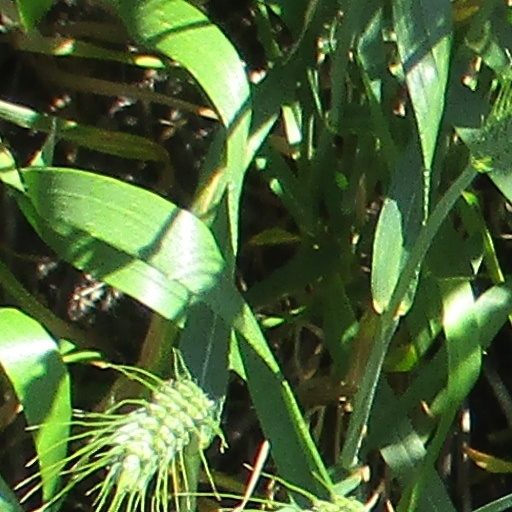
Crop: wheat